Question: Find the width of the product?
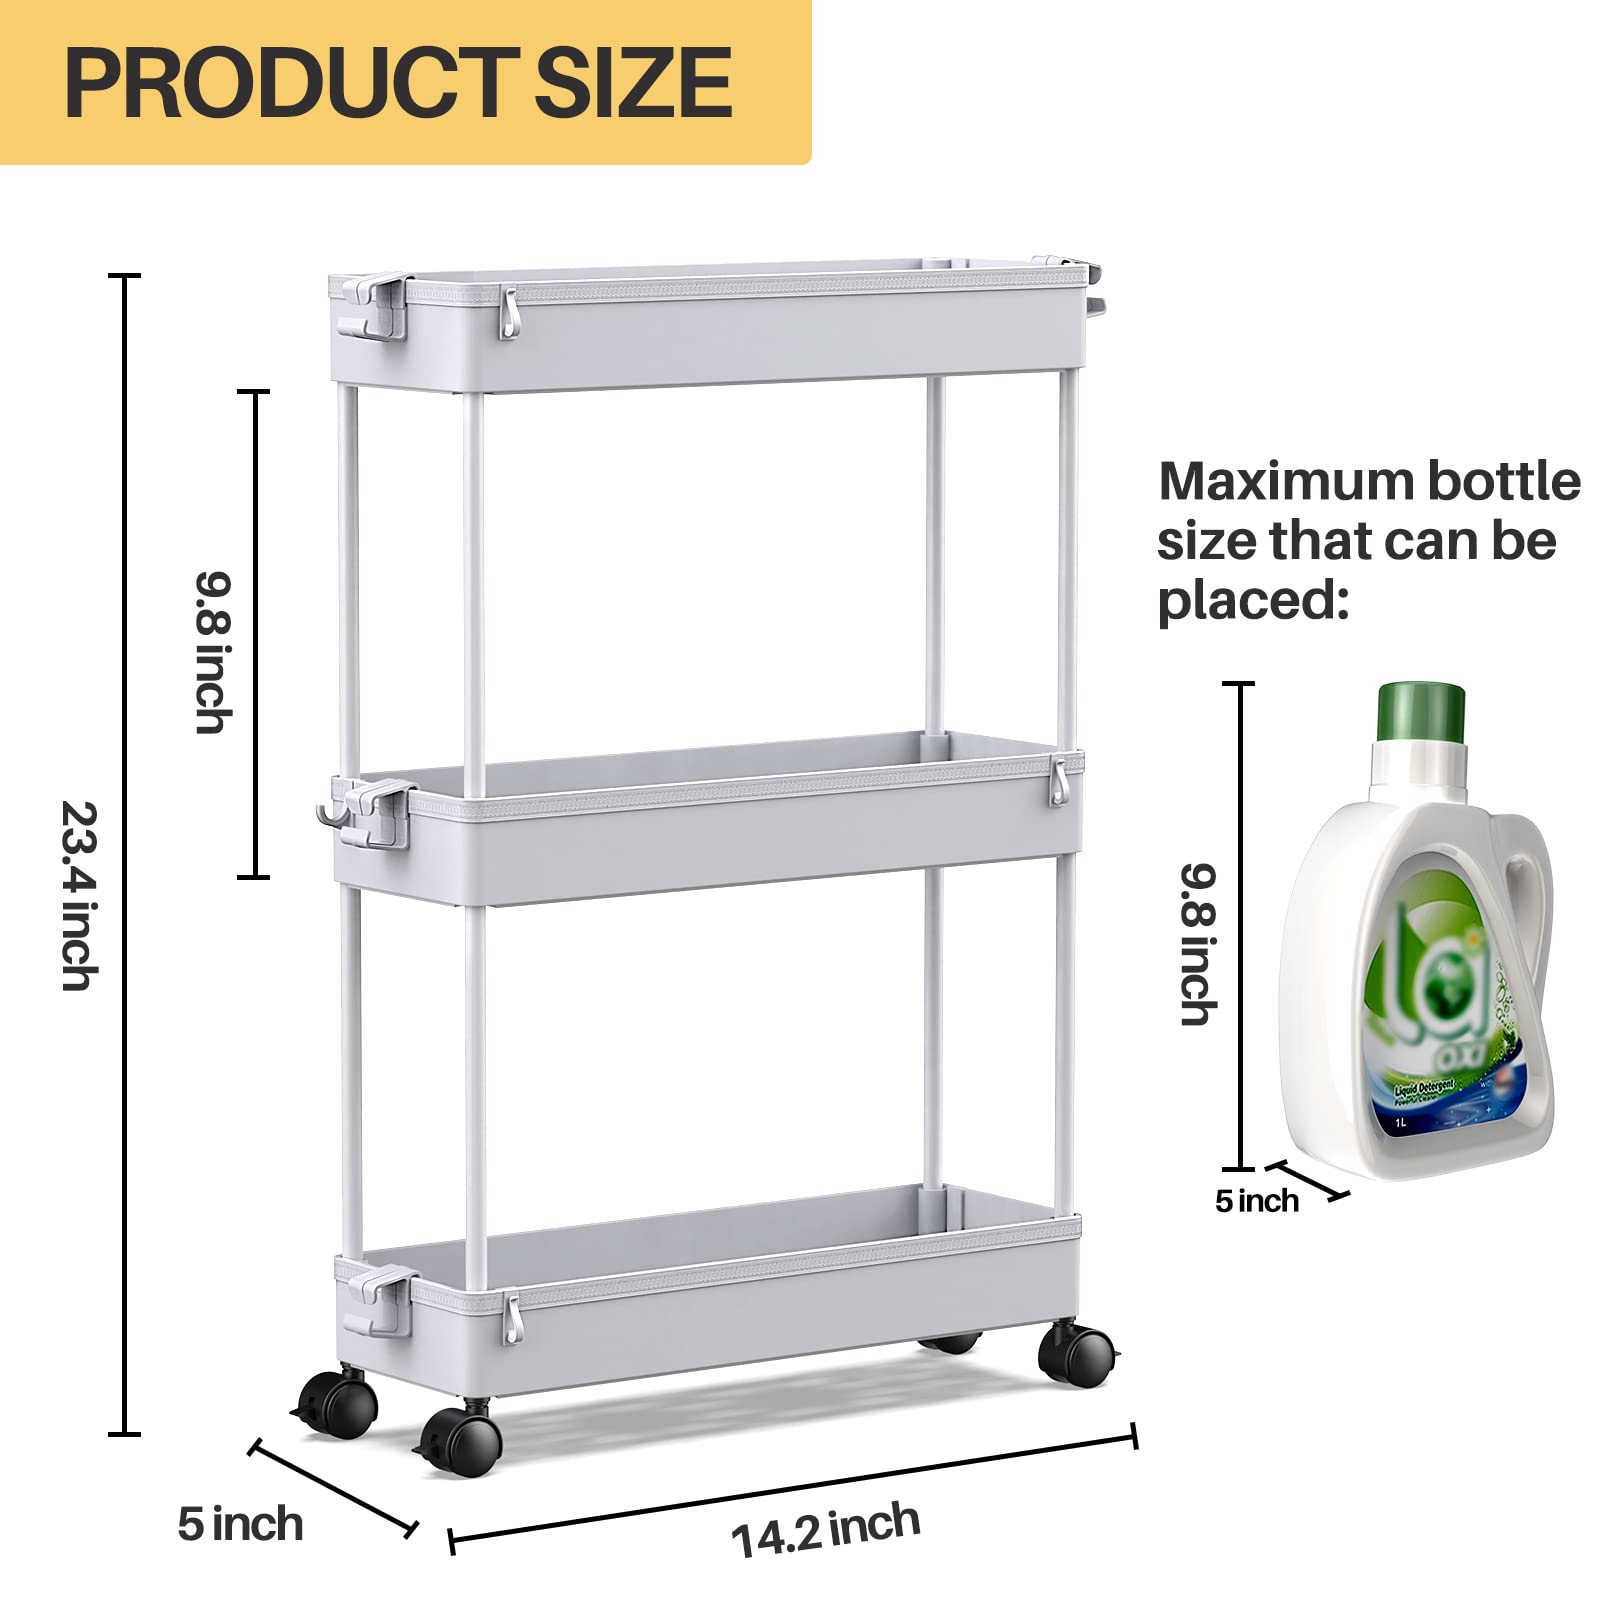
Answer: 14.2 inch